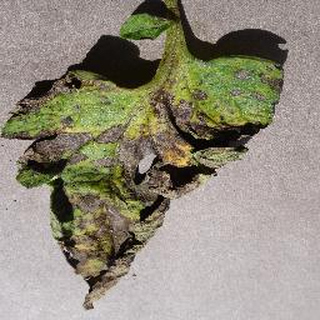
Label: tomato_early_blight